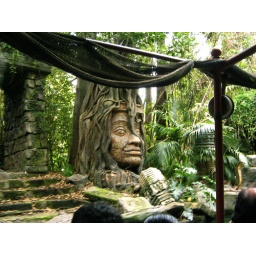
Awesome head monument subsumed by jungle overgrowth along the river of the Jungle Cruise. 04/08/07